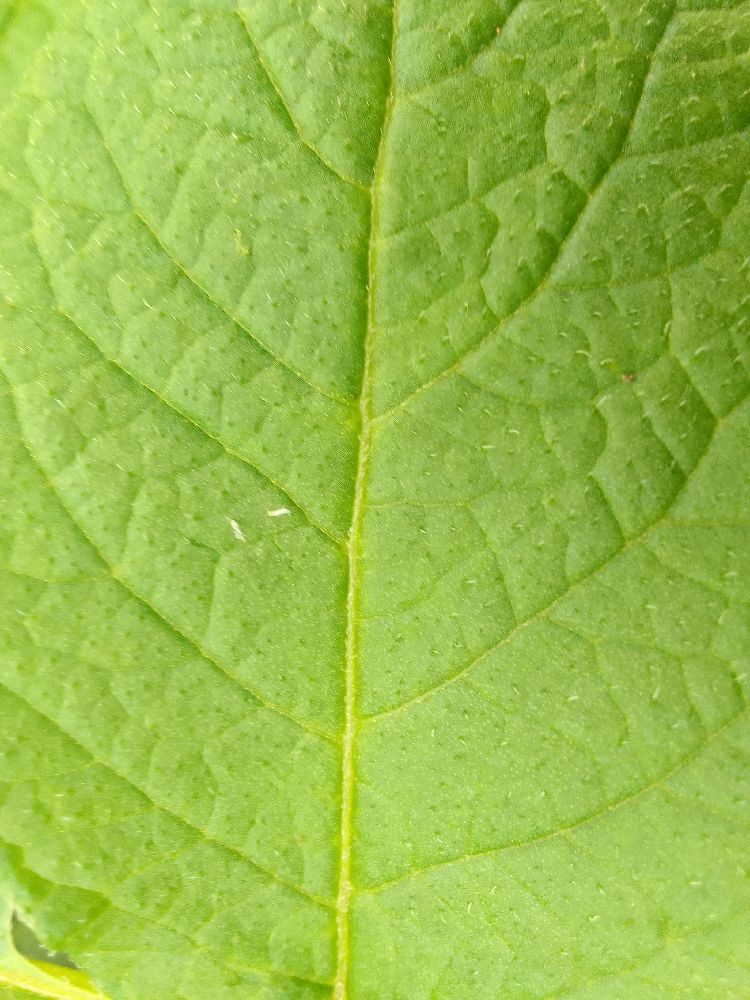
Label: Healthy